Colima

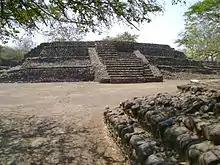
Pyramid in La Campana

The state was home to a number of pre-Hispanic cultures as part of Western Mexico. Archeological evidence dates human occupation of the area as far back as 1500 BCE, with sites here contemporary with San Lorenzo on the Gulf Coast and Tlatilco in the Valley of Mexico. One period of the area's development is called the Los Ortices era, which began around 500 BCE. During this time the elements that characterize the pre-Hispanic peoples of Colima appear, including shaft tombs and a distinctive ceramic style called "rojo bruñido," or burnished red.